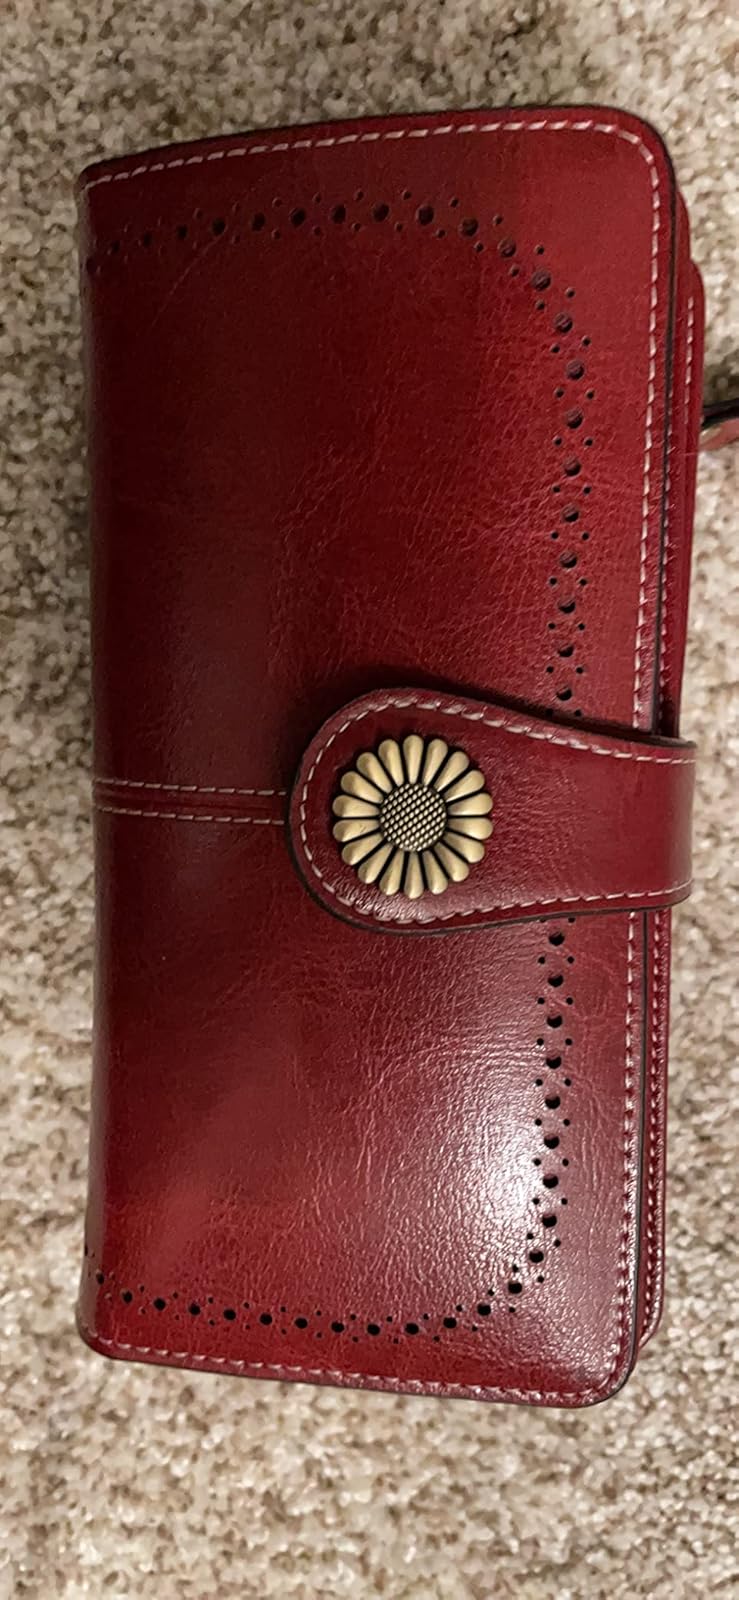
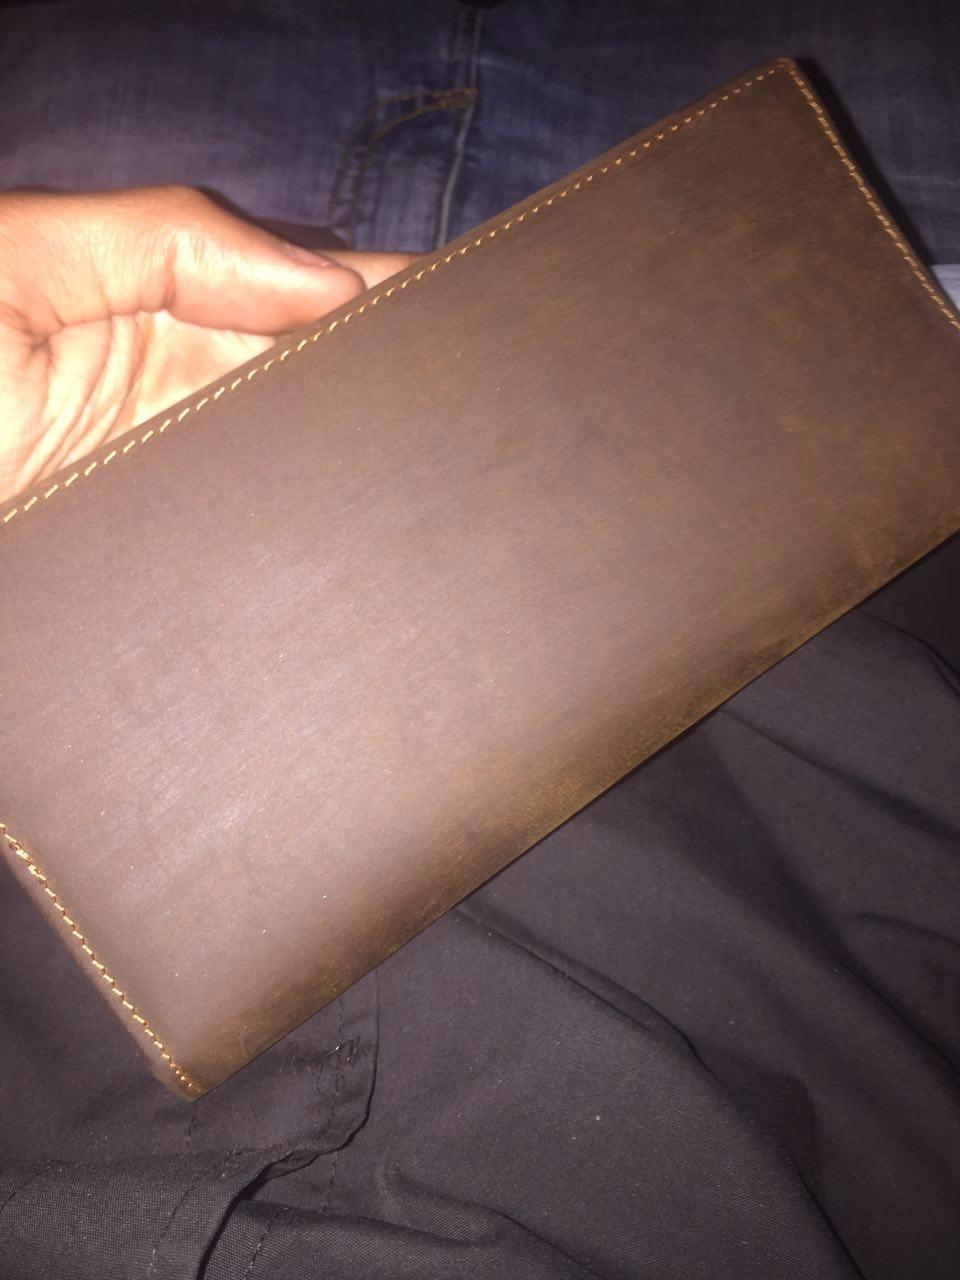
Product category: accessories_wallet
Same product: no